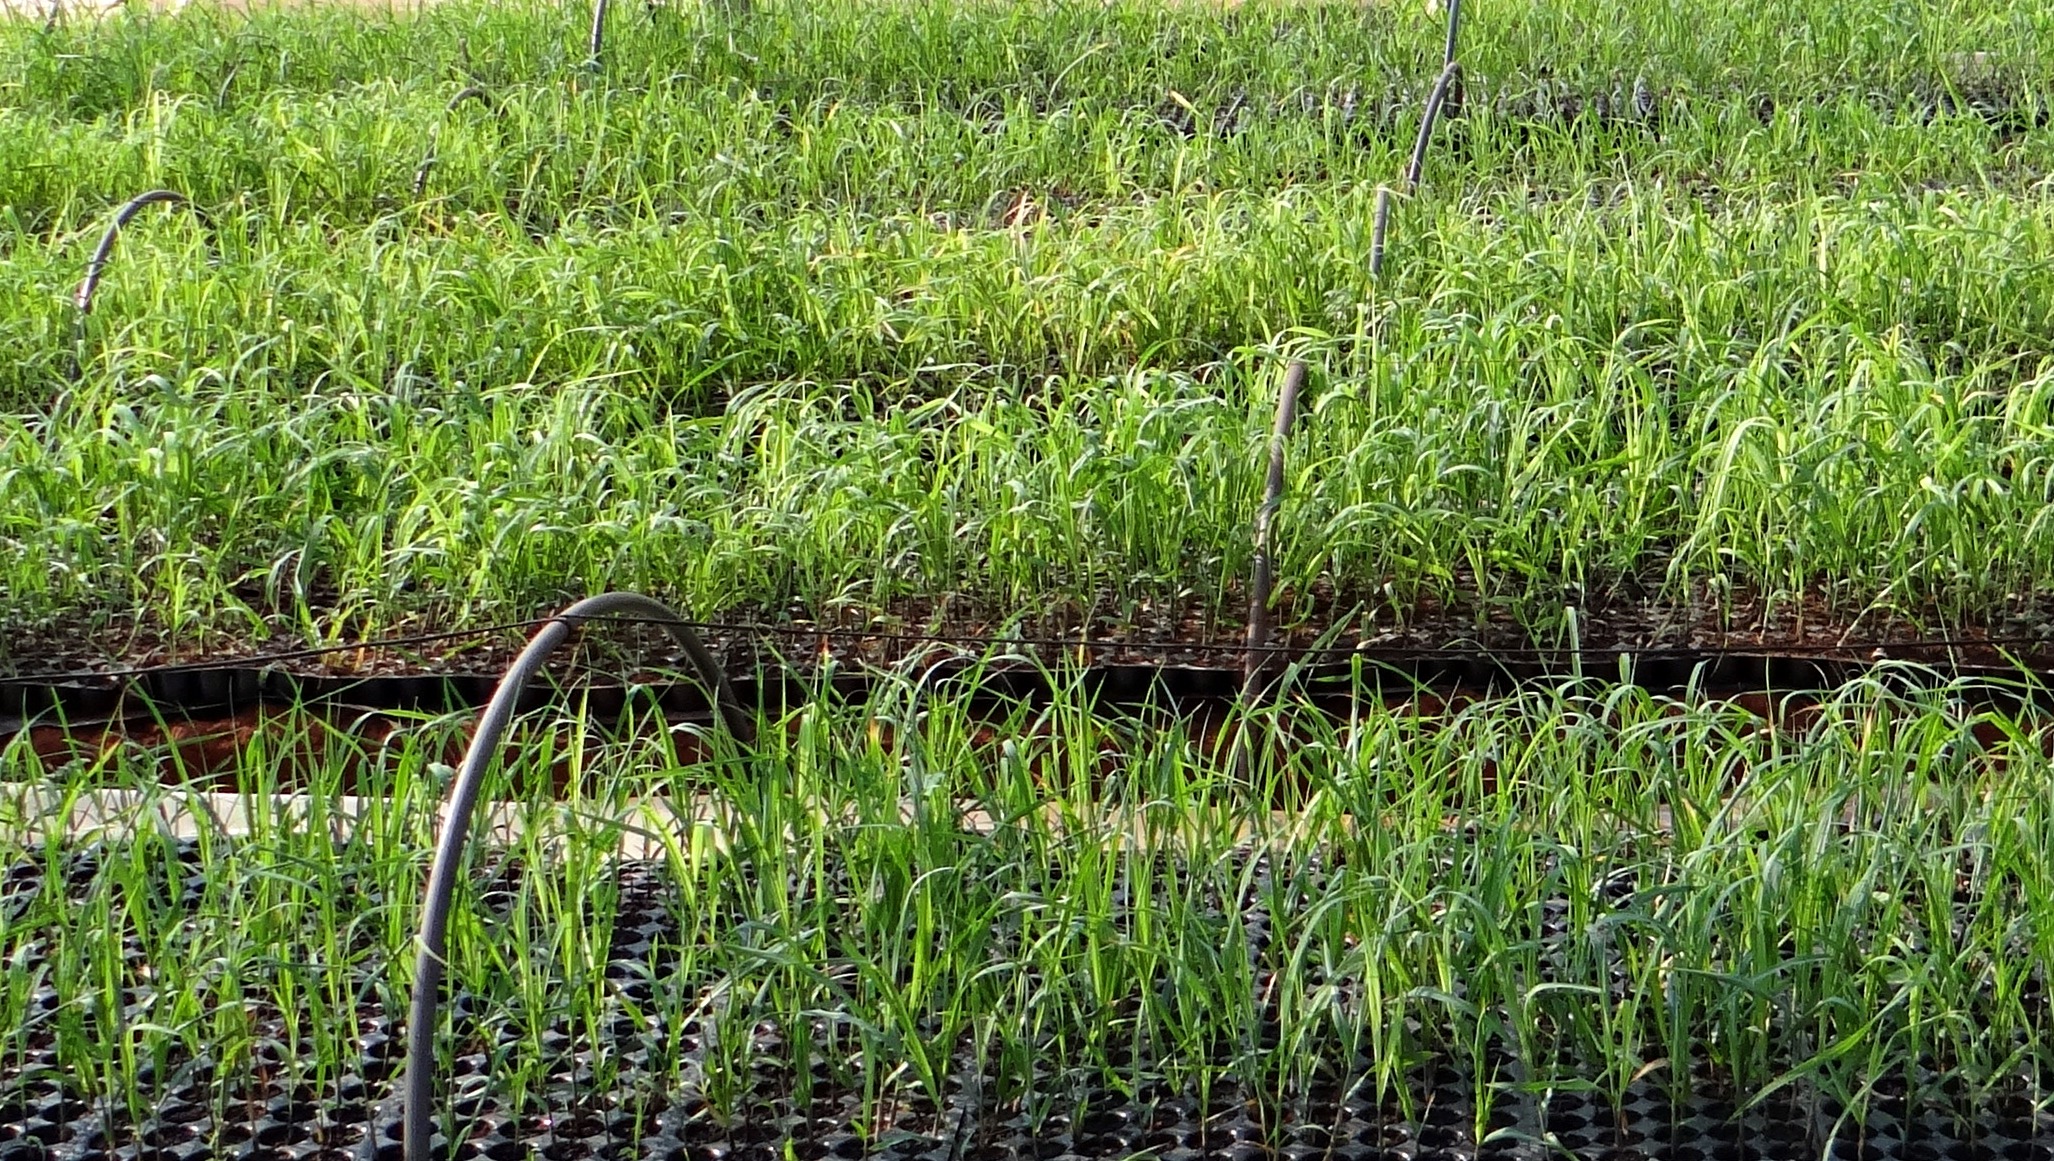
landscape, nature, grass, outdoor, marsh, swamp, plant, field, farm, lawn, meadow, flower, rural, green, farming, harvest, crop, soil, agriculture, farmland, plants, freshness, agricultural, cultivation, grassland, wetland, crops, india, habitat, ecosystem, nursery, seedlings, paddy field, natural environment, grass family, phragmites, sugarcane